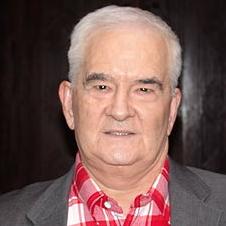
Age: 64